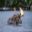
Label: deer